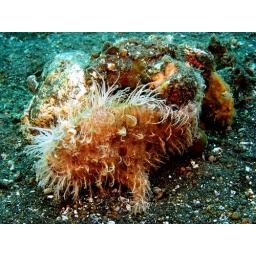
The large female in front, smaller male behind in Lembeh